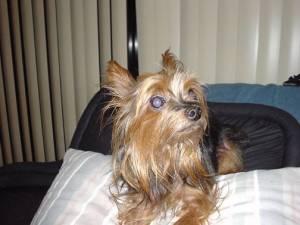
Breed: yorkshire terrier